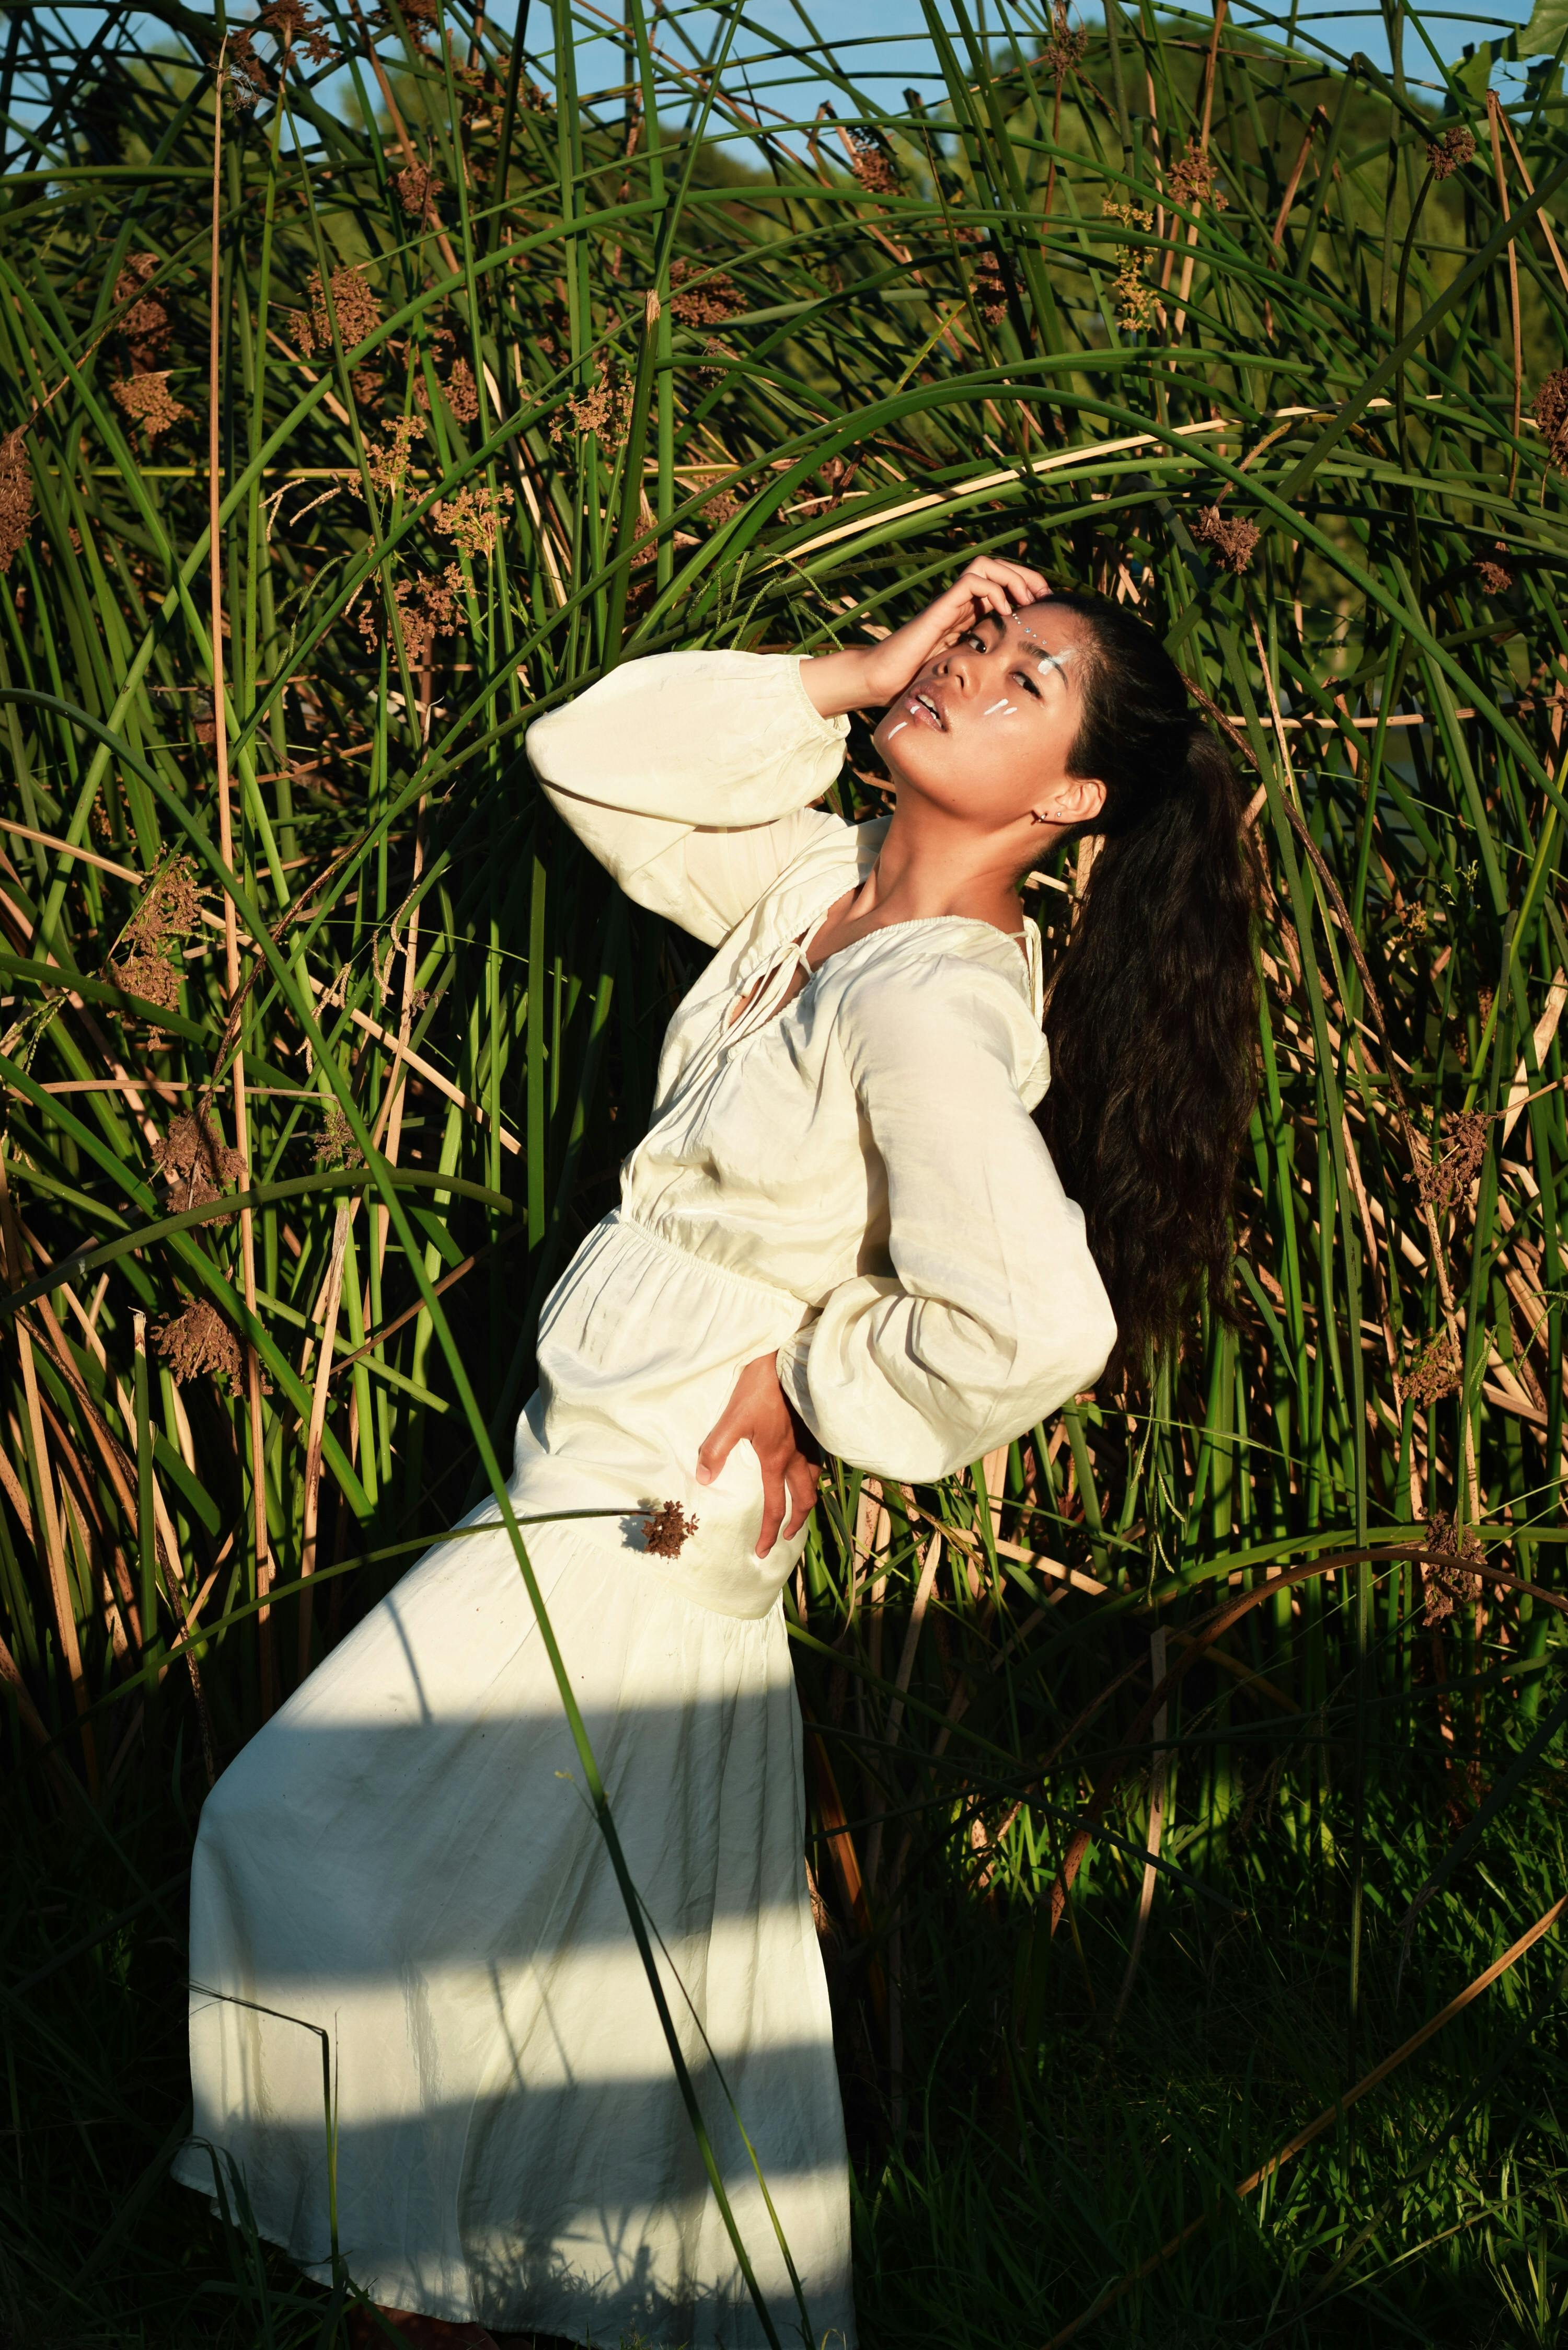
woman, hair, sleeve, beauty, hand, fashion, human body, summer, black hair, long hair, model, photo shoot, dress, waist, People in nature, spring, fashion model, torso, fashion design, day dress, portrait photography, One piece garment, art model, wind